Isabel Morgan

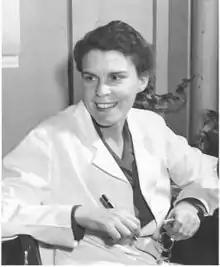

Isabel Merrick Morgan (also Morgan Mountain) (20 August 1911 – 18 August 1996) was an American virologist at Johns Hopkins University, who prepared an experimental vaccine that protected monkeys against polio in a research team with David Bodian and Howard A. Howe. Their research led to the identification of three distinct serotypes of poliovirus, all of which must be incorporated for a vaccine to provide complete immunity from poliomyelitis. Morgan was the first to successfully use a killed-virus for polio inoculation in monkeys. After she married in 1949, she left the field of polio research in part because she was uncomfortable with trials that tested polio vaccines on the nerve tissue of children. She then worked on epidemiological studies on air pollution. Later in life, she was a consultant for studies of cancer therapies at the Sloan-Kettering Cancer Institute.